Nathaniel Greene (journalist)

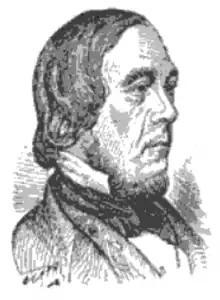

Nathaniel Greene was born in Boscawen, New Hampshire on May 20, 1797. He became an apprentice in the office of the "New Hampshire Patriot" in 1809 and in 1812 edited the Concord "Gazette". In 1814 moved to Portsmouth, where he had charge of the "New Hampshire Gazette". After this he settled in Haverhill, Massachusetts, and for two years managed the "Haverhill Gazette". In May, 1817, he founded and edited the "Essex Patriot", with which journal he remained connected until 1821, when he was invited to Boston and there founded the "Statesman", a prominent Democratic organ. He was for 15 years postmaster of Boston.